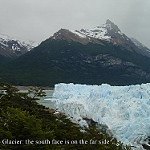
Scene: Outdoor